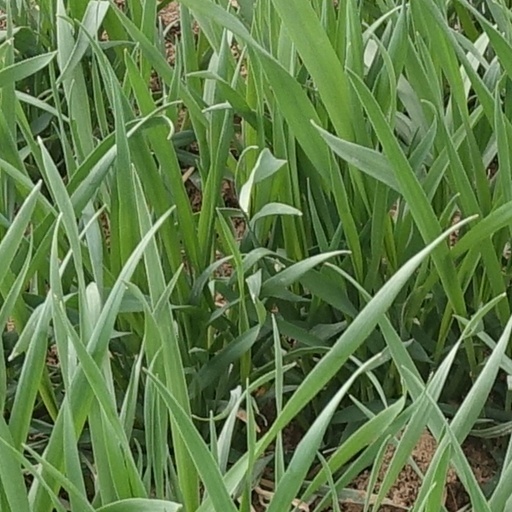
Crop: wheat